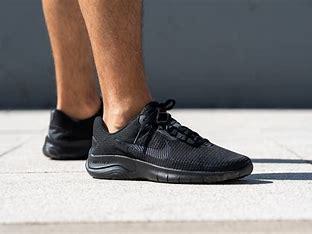
Brand: Nike
Model: Flex Experience Run 11 Next Nature